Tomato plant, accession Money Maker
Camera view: bottom (45 deg); turntable rotation: 30 degrees
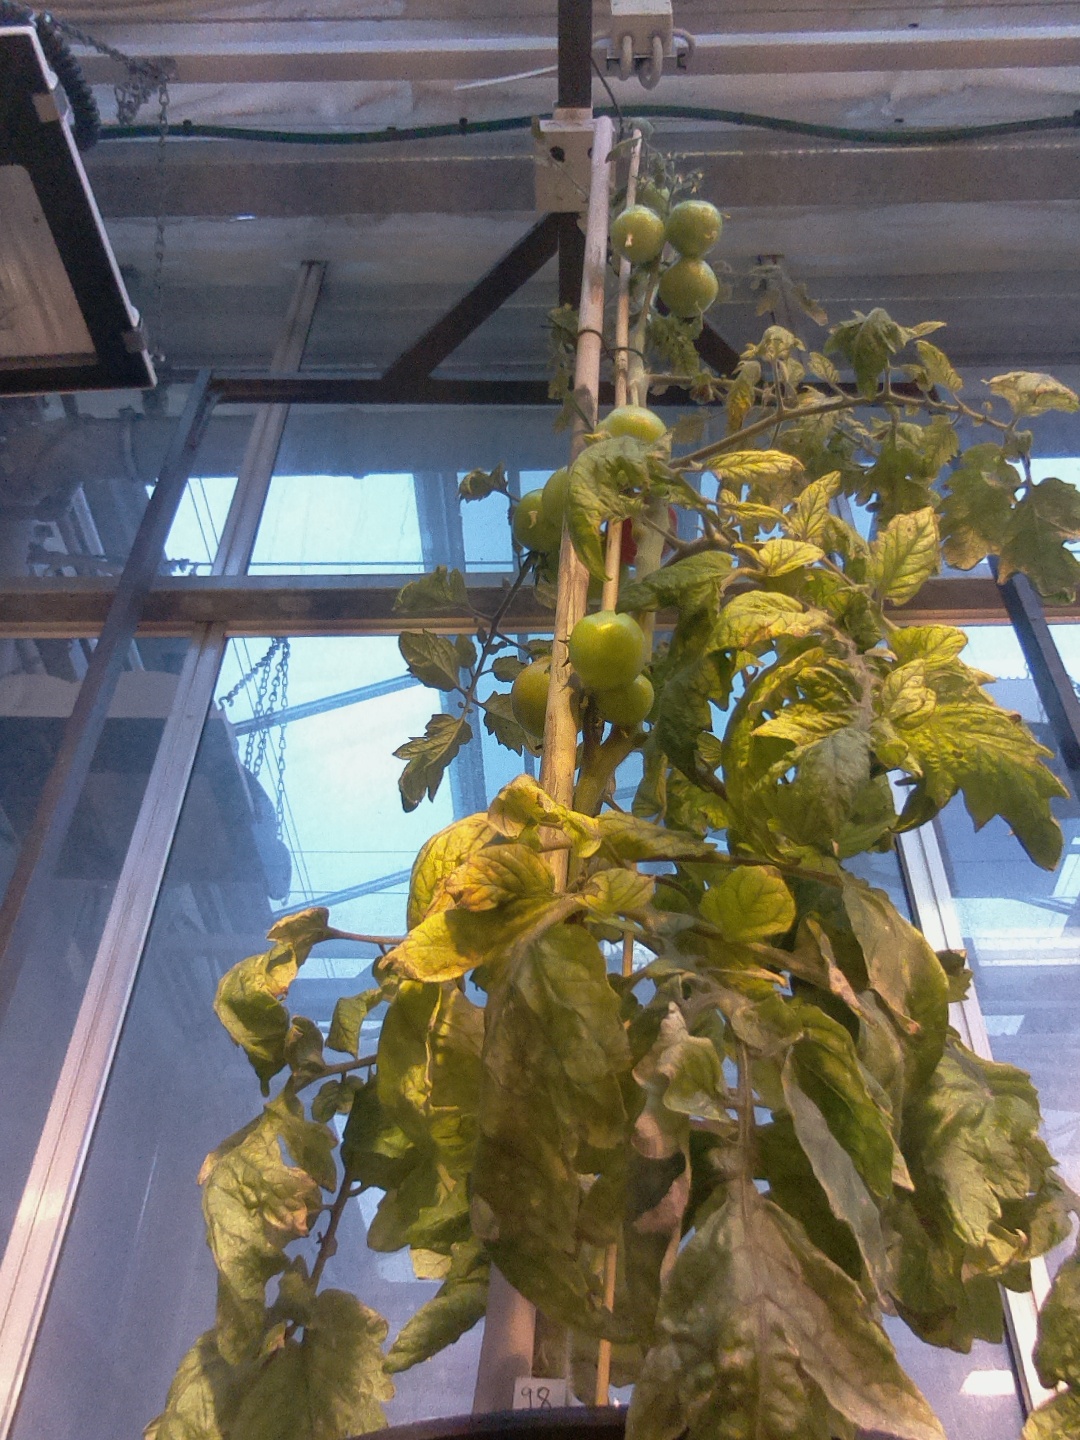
BBCH growth stage 81: 10%-20% of fruits show typical fully ripe color